Small ball (baseball)

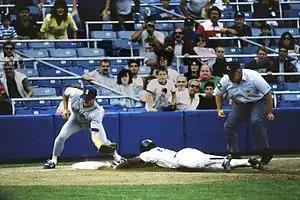
Stolen bases are one element of small ball. Here, the all-time stolen base leader, Rickey Henderson, swipes third in 1988.

Small ball is an informal term in the sport of baseball for an offensive strategy in which the batting team emphasizes placing runners on base and then advancing them into scoring position for a run in a deliberate way. This strategy places a high value on individual runs and attempts to score them without requiring extra base hits, or sometimes without base hits at all, instead using bases on balls, stolen bases, sacrifice bunt or sacrifice fly balls, the hit-and-run play, and aggressive baserunning with such plays as the contact play. A commonly used term for a run produced playing small ball is a "manufactured run". This style of play was more often found in National League game situations than in the American League due in large part to the absence of the designated hitter in the National League until the universal adoption of the Designated Hitter.